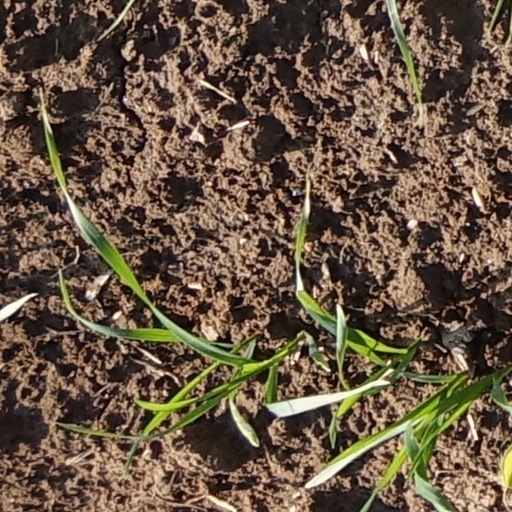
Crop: wheat